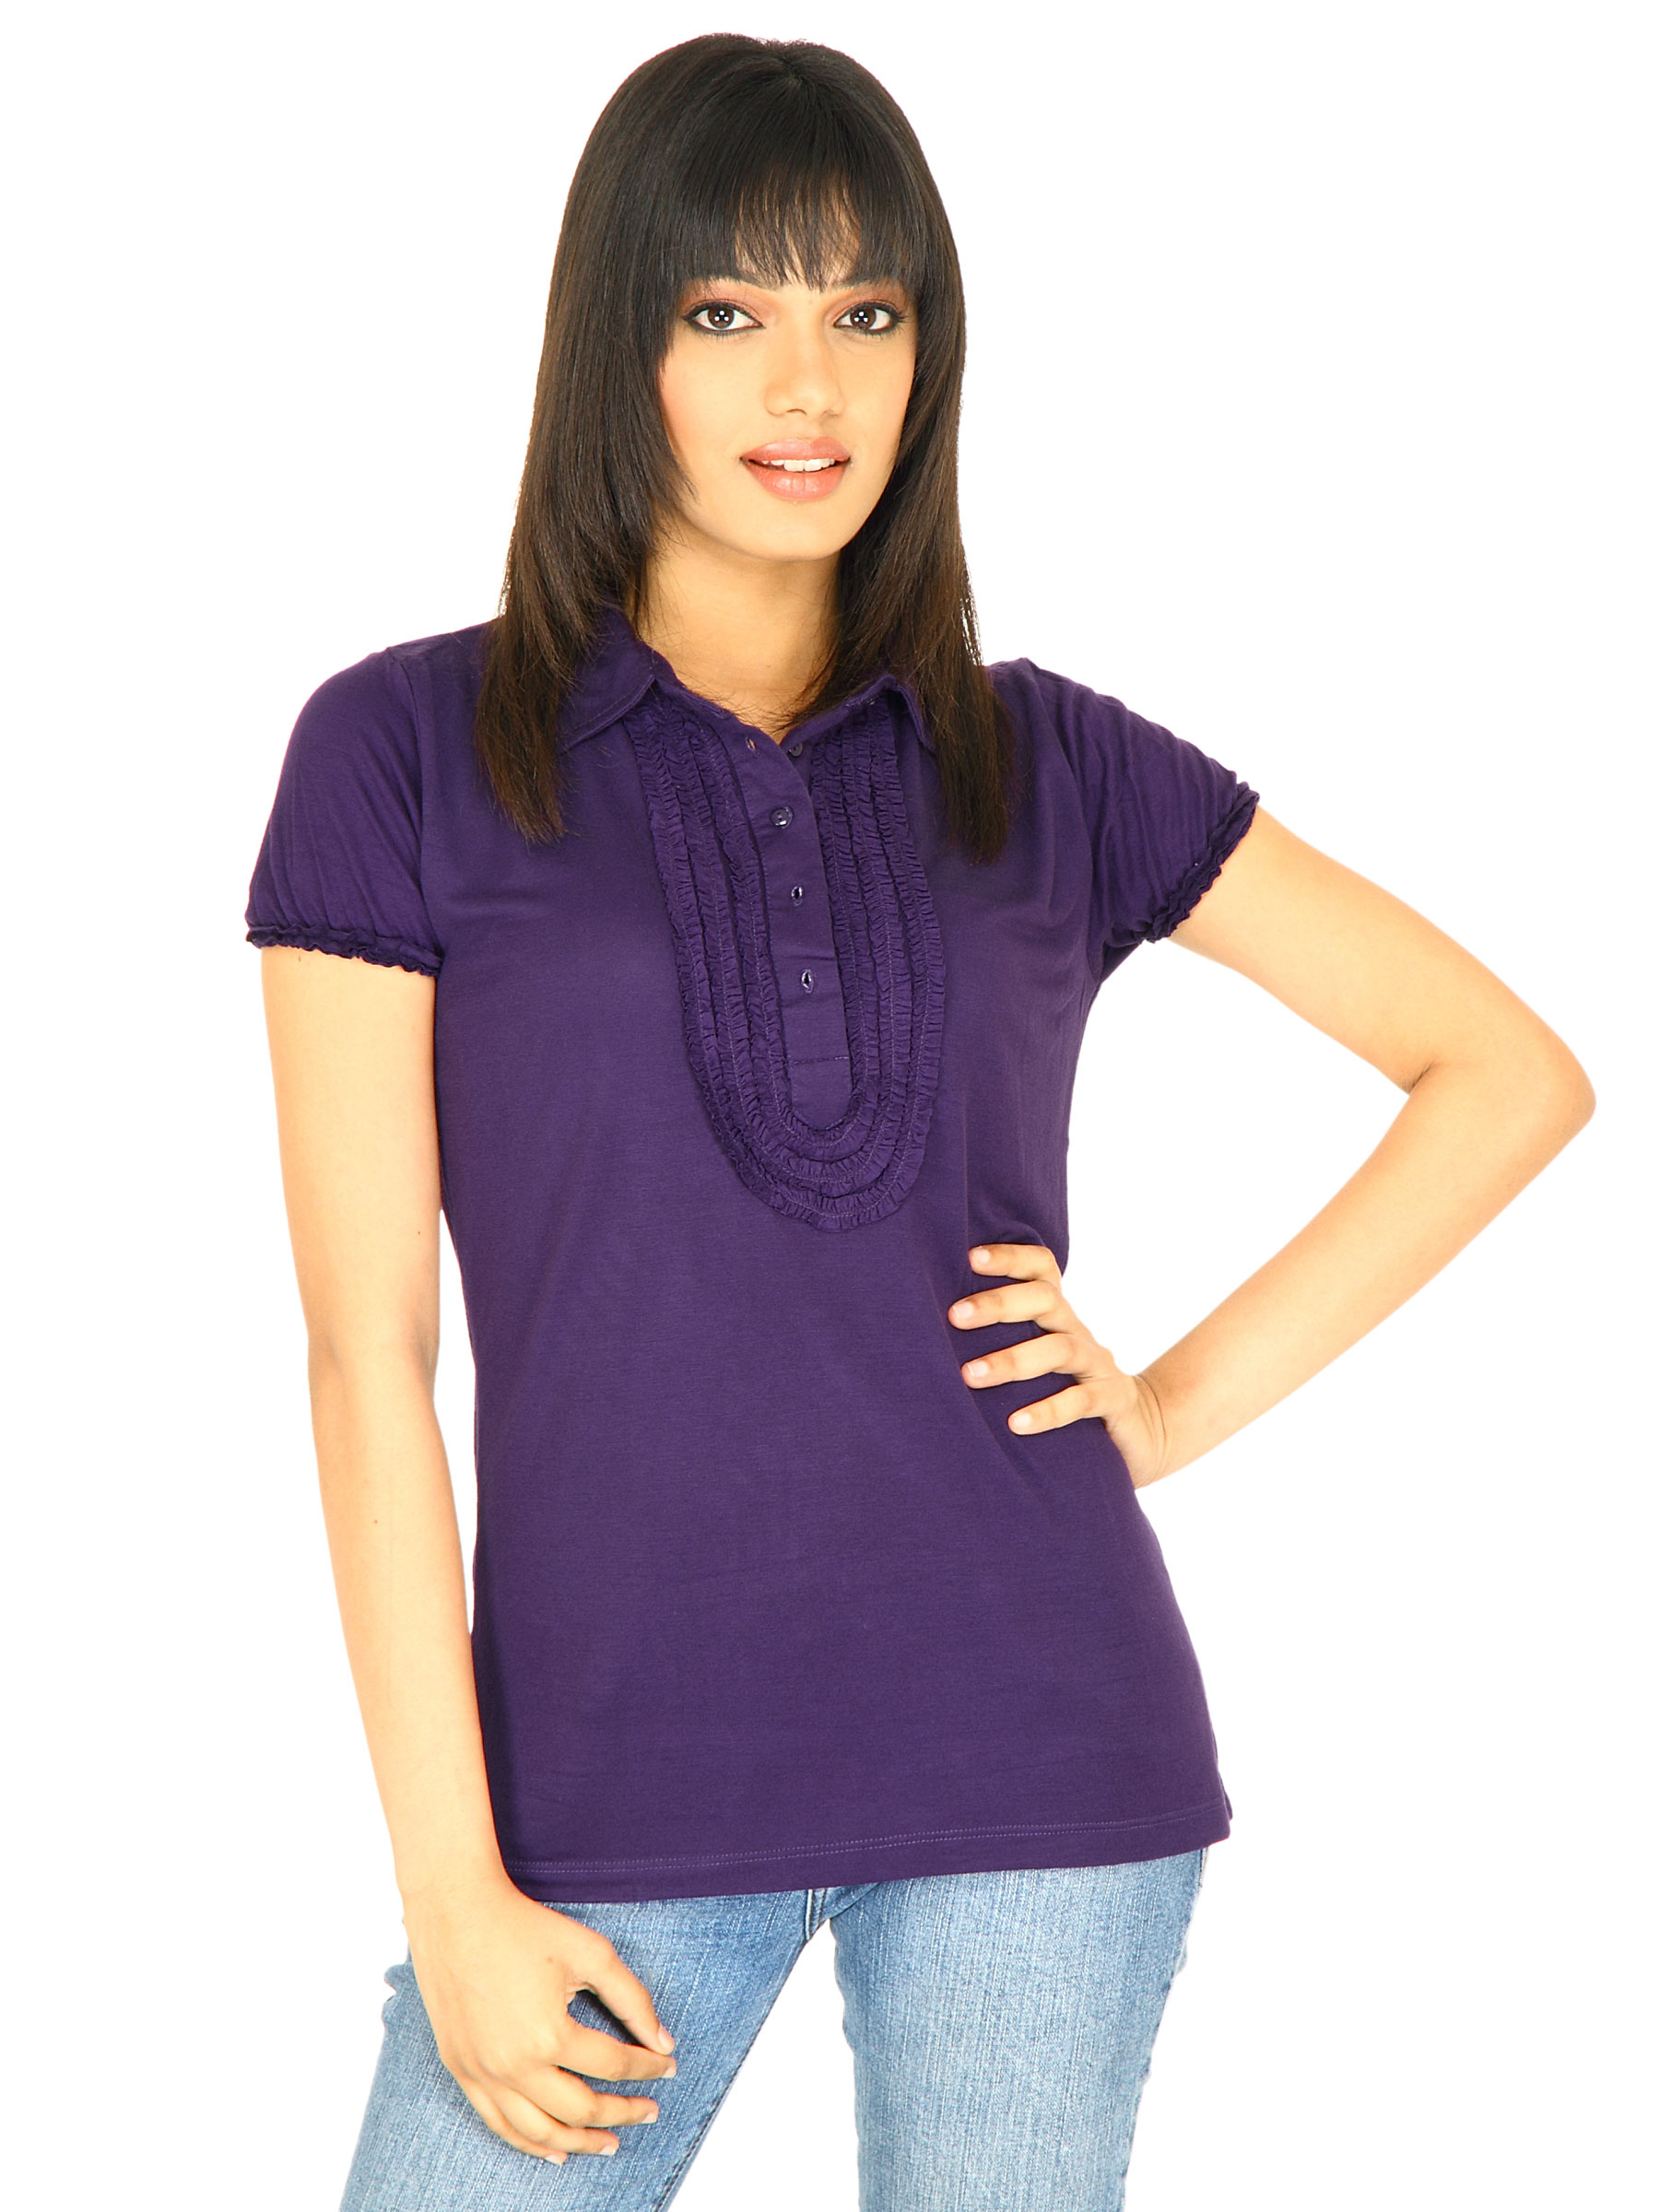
Scullers For Her Women Scullers Top Purple Tops
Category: Apparel / Topwear / Tops
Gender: Women
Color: Purple
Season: Fall 2011
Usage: Casual